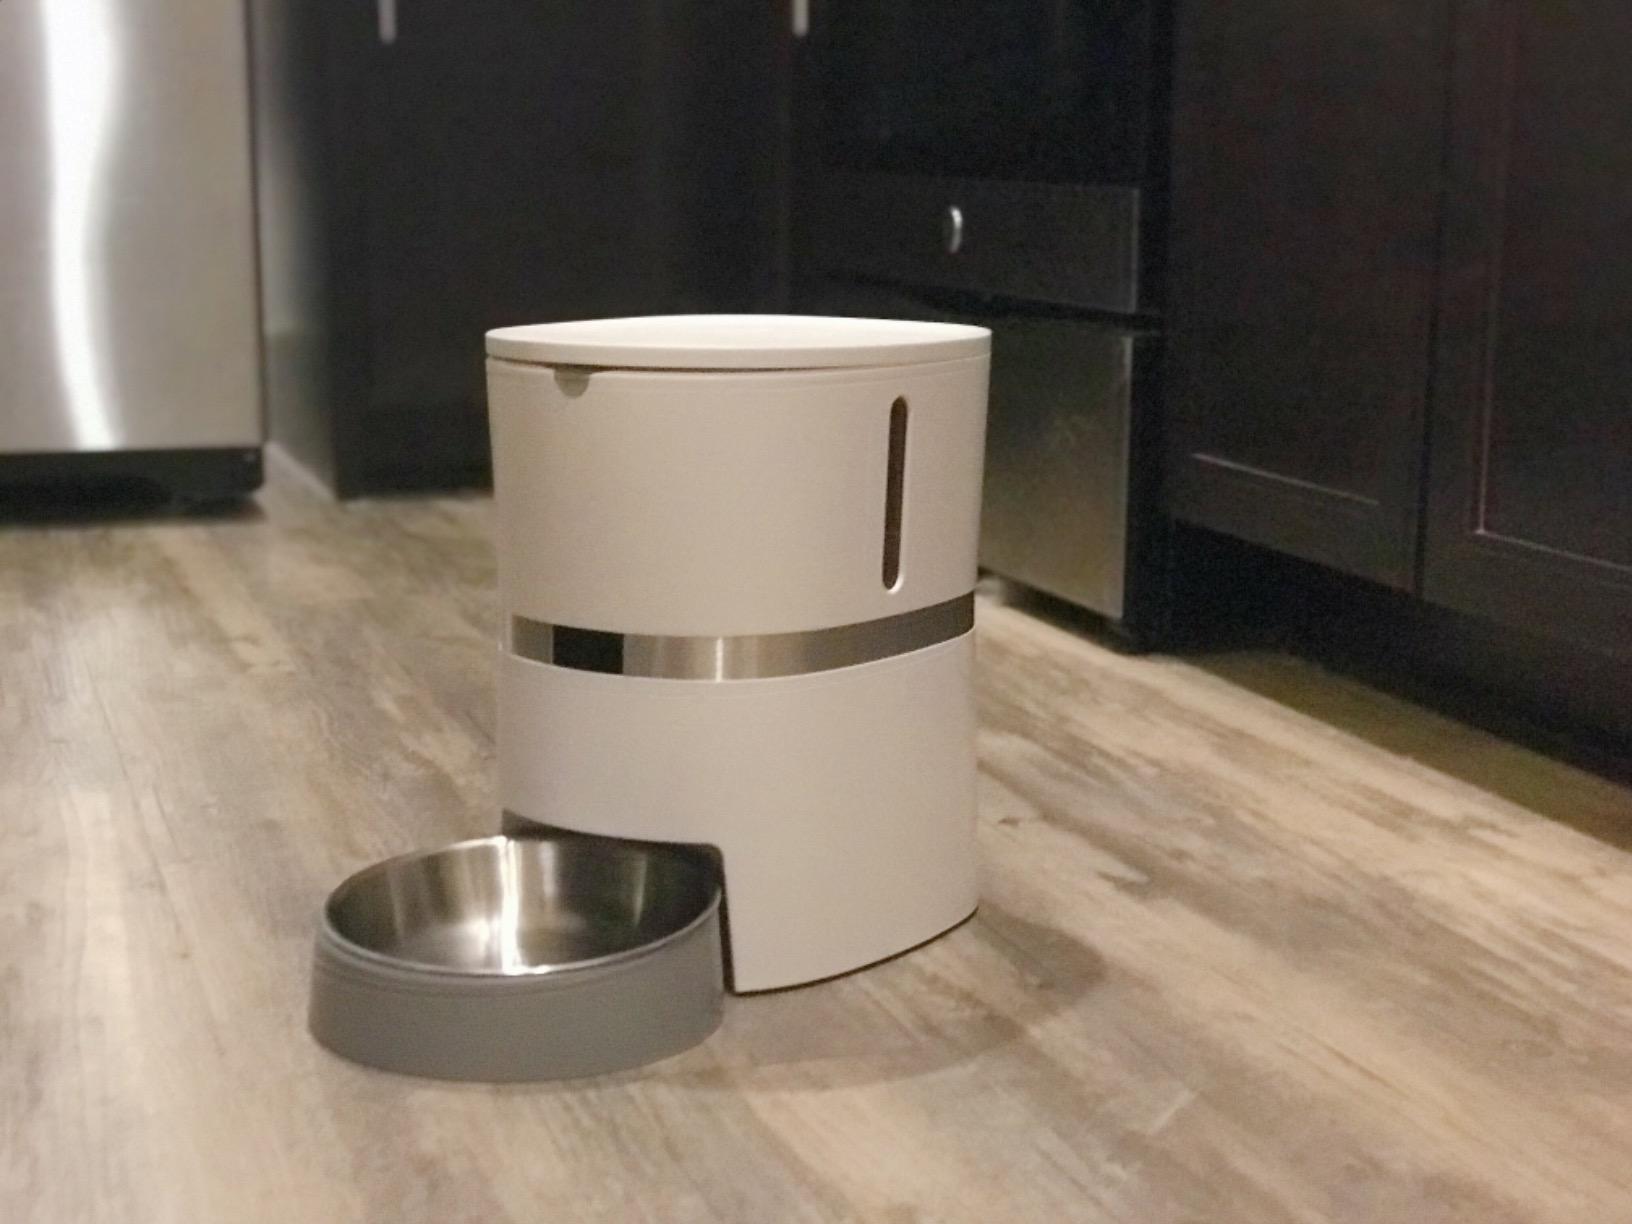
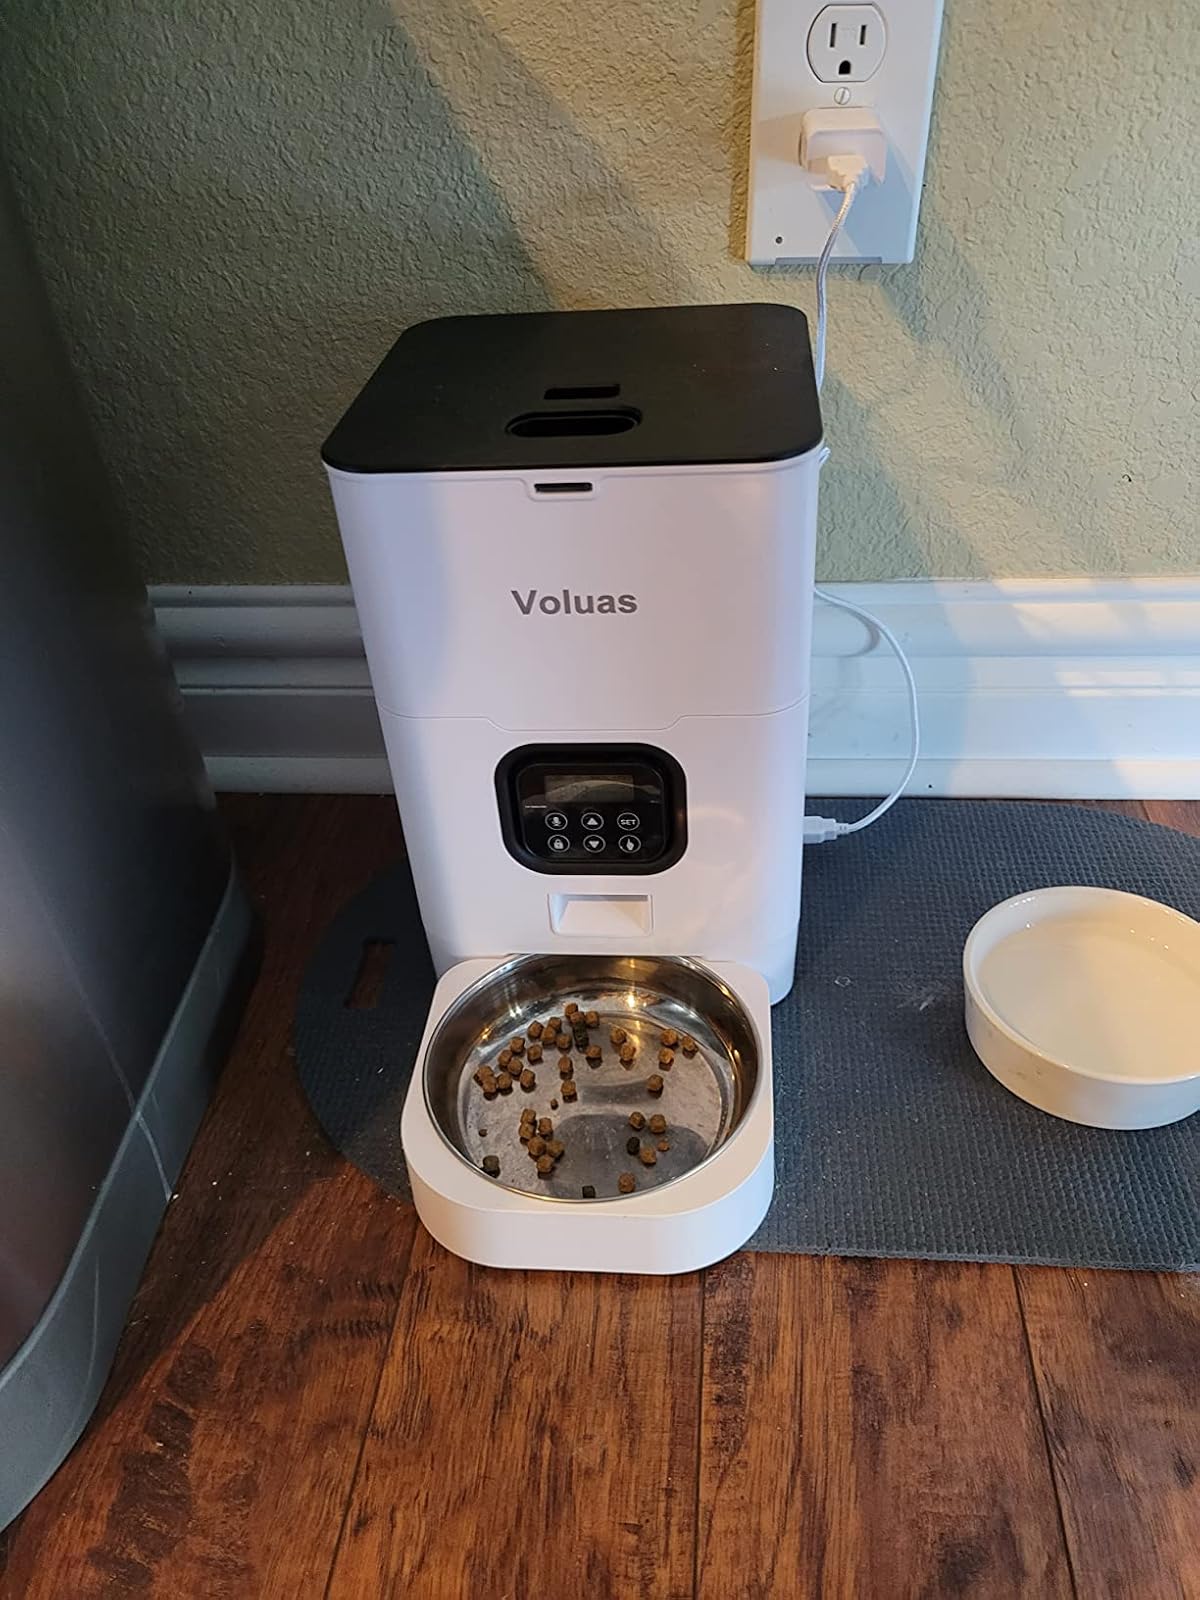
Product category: items_feeder
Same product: no